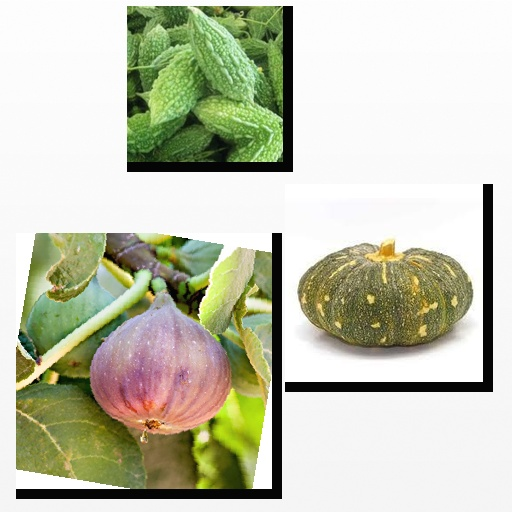
Food items: fig, bitter_gourd, pumpkin